St. Louis Blues

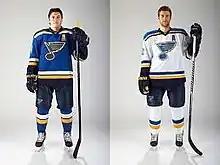
Before the 2014–15 season, the team released new home and away jerseys that were similar to those worn in the early 2000s. T. J. Oshie (left) models the blue home jersey, while Alex Pietrangelo models the white road jersey.

The Blues have worn blue and white jerseys with the famous "Blue Note" crest and gold accents since their inception in 1967. From 1967 to 1984, the Blues jerseys featured a lighter shade of blue along with contrasting shoulder yoke and stripes. The blue jerseys lacked the contrasting yoke until 1979.